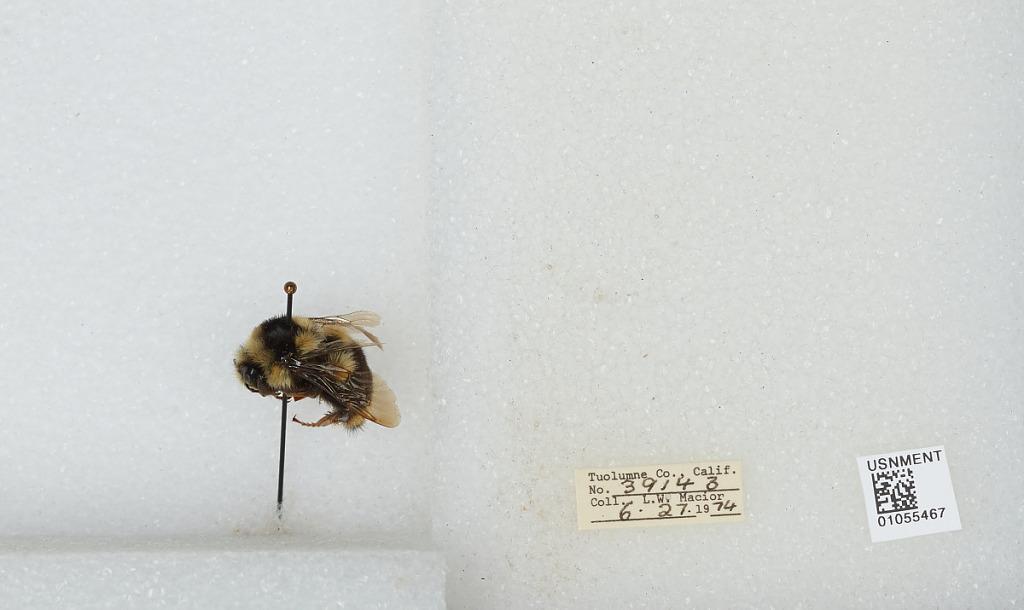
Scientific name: Bombus bifarius nearcticus
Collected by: L. Macior
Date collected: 1974-6-27
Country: United States
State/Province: California
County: Tuolumne
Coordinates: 38.02, -119.94